Timpson (retailer)

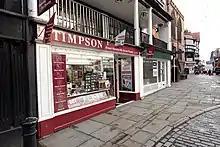
Timpson shop in Chester, 2020.

Over half of Timpson shops are now based in out-of-town supermarket sites, predominantly in “pod” stores that are constructed off-site and driven to their location in the supermarket car park. There are currently 400 pods in operation.